Damping factor

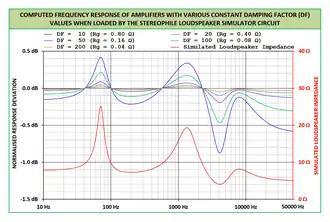
Effects of amplifier damping factor on the frequency response when connected to a simulated impedance load typical of a two-way closed box loudspeaker system

Although extremely high values of damping factor in an amplifier will not necessarily make the loudspeaker–amplifier combination sound better, a high damping factor can serve to reduce the intensity of added frequency response variations that are undesirable. The figure on the right shows the effect of damping factor on the frequency response of an amplifier when that amplifier is connected to a simulated loudspeaker impedance load. This load is moderately demanding but not untypical of high-fidelity loudspeakers that are on the market, and it is based on the circuit proposed by Atkinson. The audio magazines "Stereophile" and "Australian Hi-Fi" have recognised the importance of amplifier damping factor, and have made the use of the simulated loudspeaker load a routine part of their amplifier measurements. At around , the real-life difference between an amplifier with a moderate (100) damping factor and one with a low (20) damping factor is about 0.37 dB. However, the amplifier with the low damping factor is acting more like a subtle graphic equaliser than is the amplifier with the moderate damping factor, where the peaks and dips in the amplifier's frequency response correspond closely to the peaks and dips in the loudspeaker impedance response.